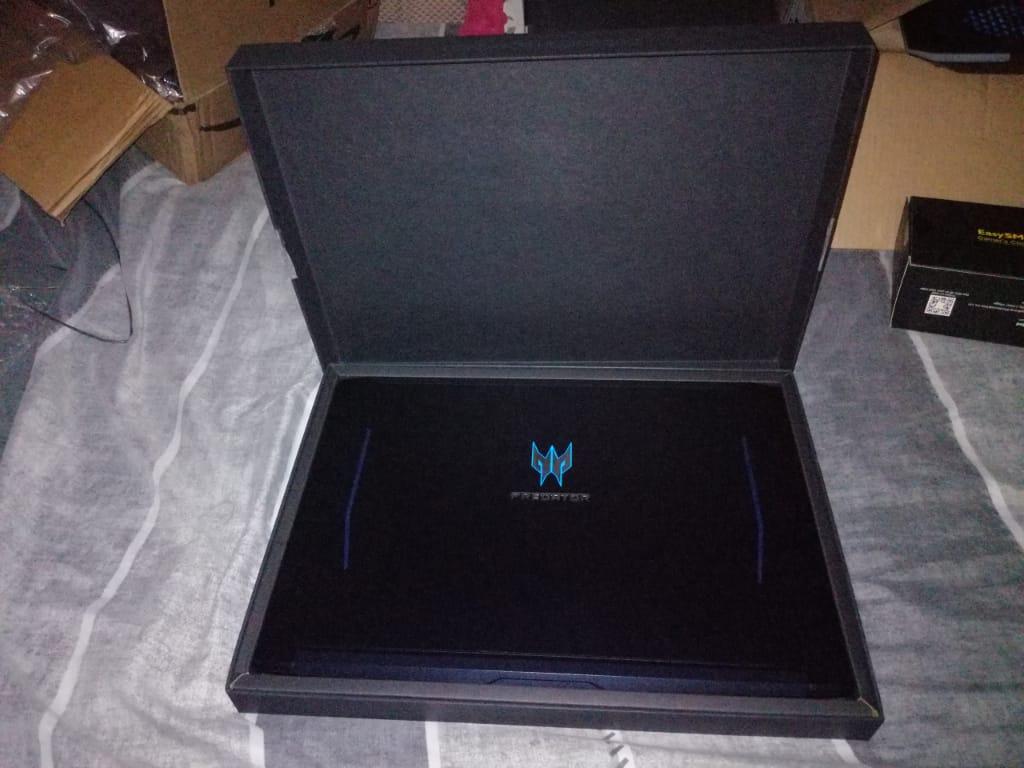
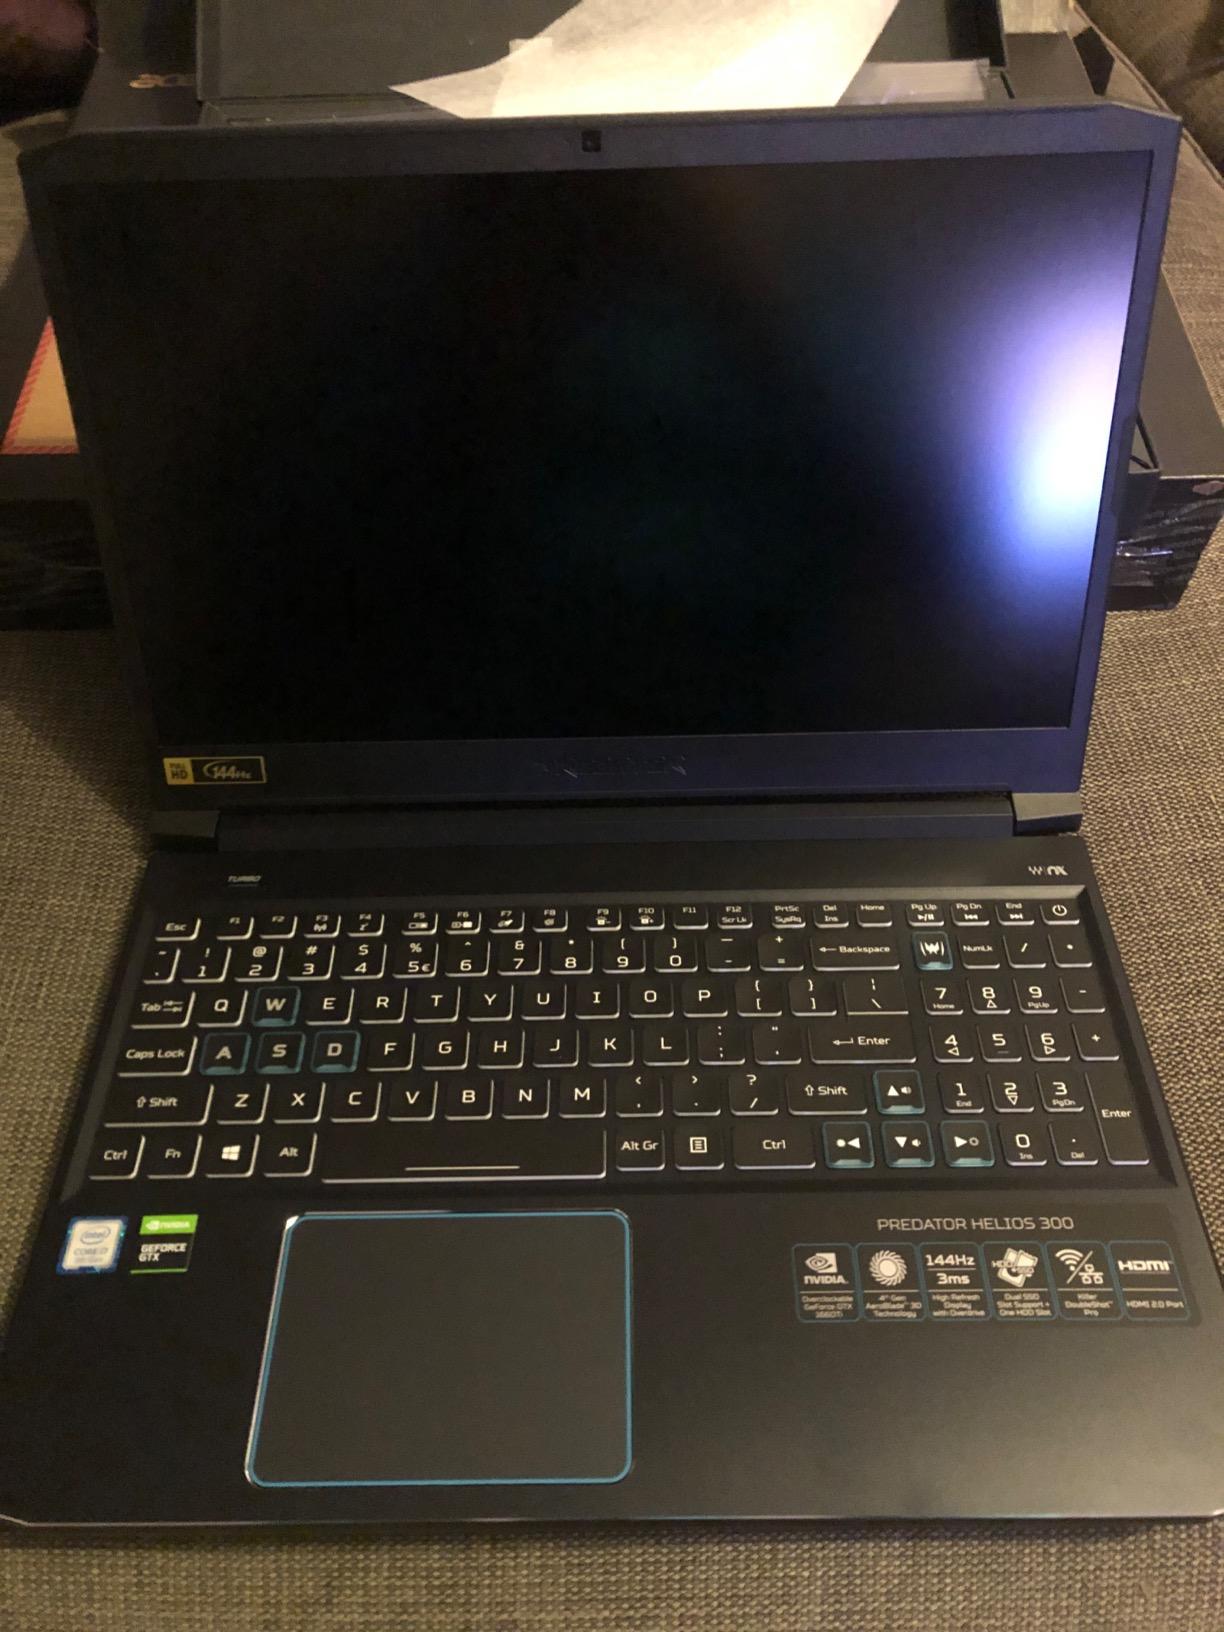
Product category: laptop
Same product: yes